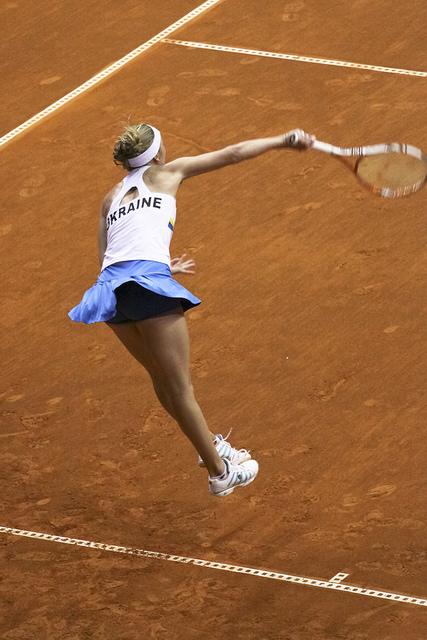
A tennis player from the Ukraine leaping into the air as she swings her racquet.